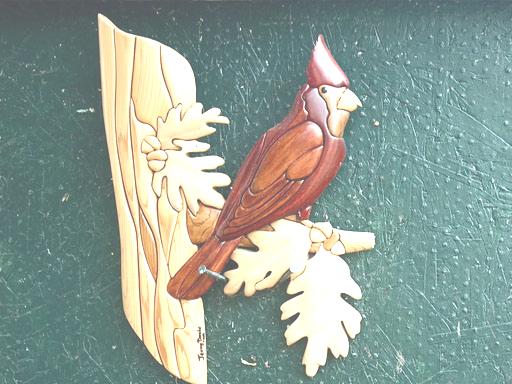
Material: wood